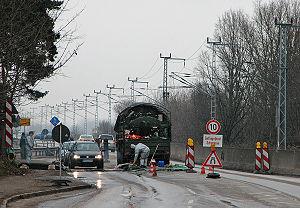
Les facteurs de risques pour l'extension de la grippe aviaire sont nombreux. Certains peuvent encore être inconnus. Le risque pandémique est le risque que survienne une pandémie. Il est d'abord lié à l'apparition d'un virus aux caractéristiques intrinsèques particulières.